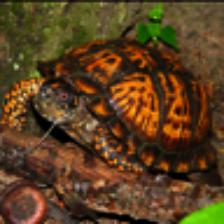
Label: NonHuman